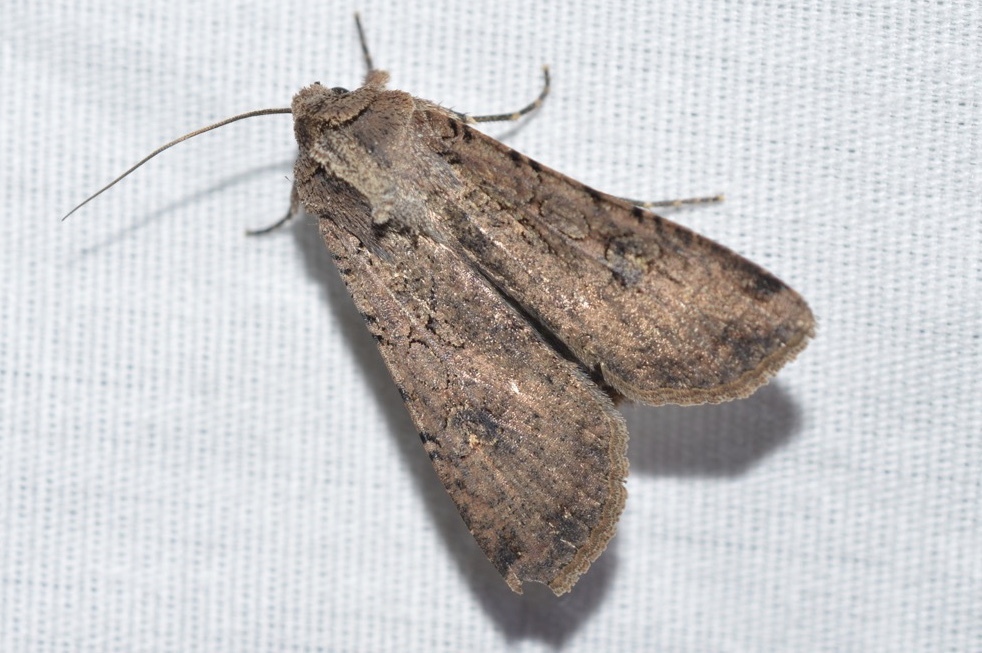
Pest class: cutworms